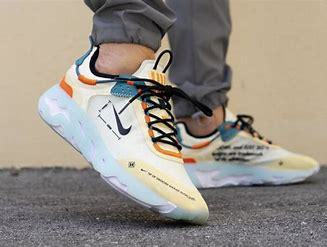
Brand: Nike
Model: React Live